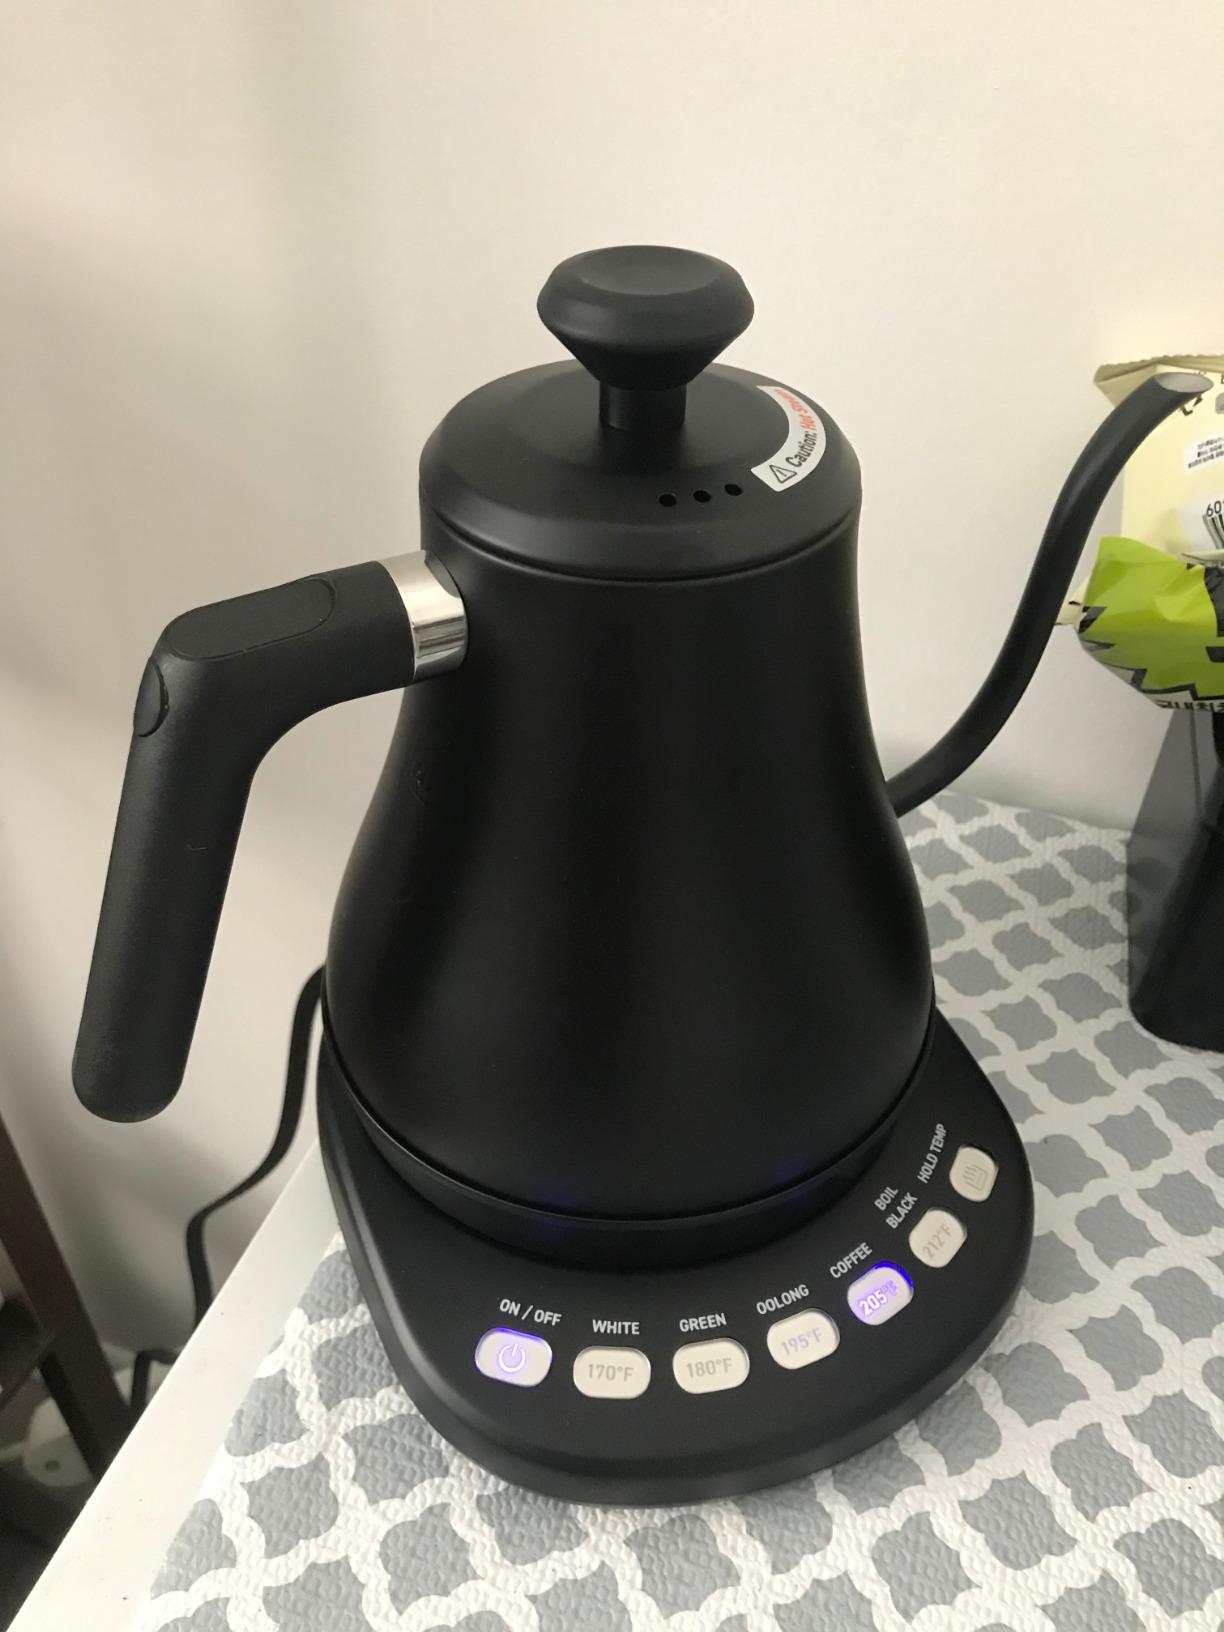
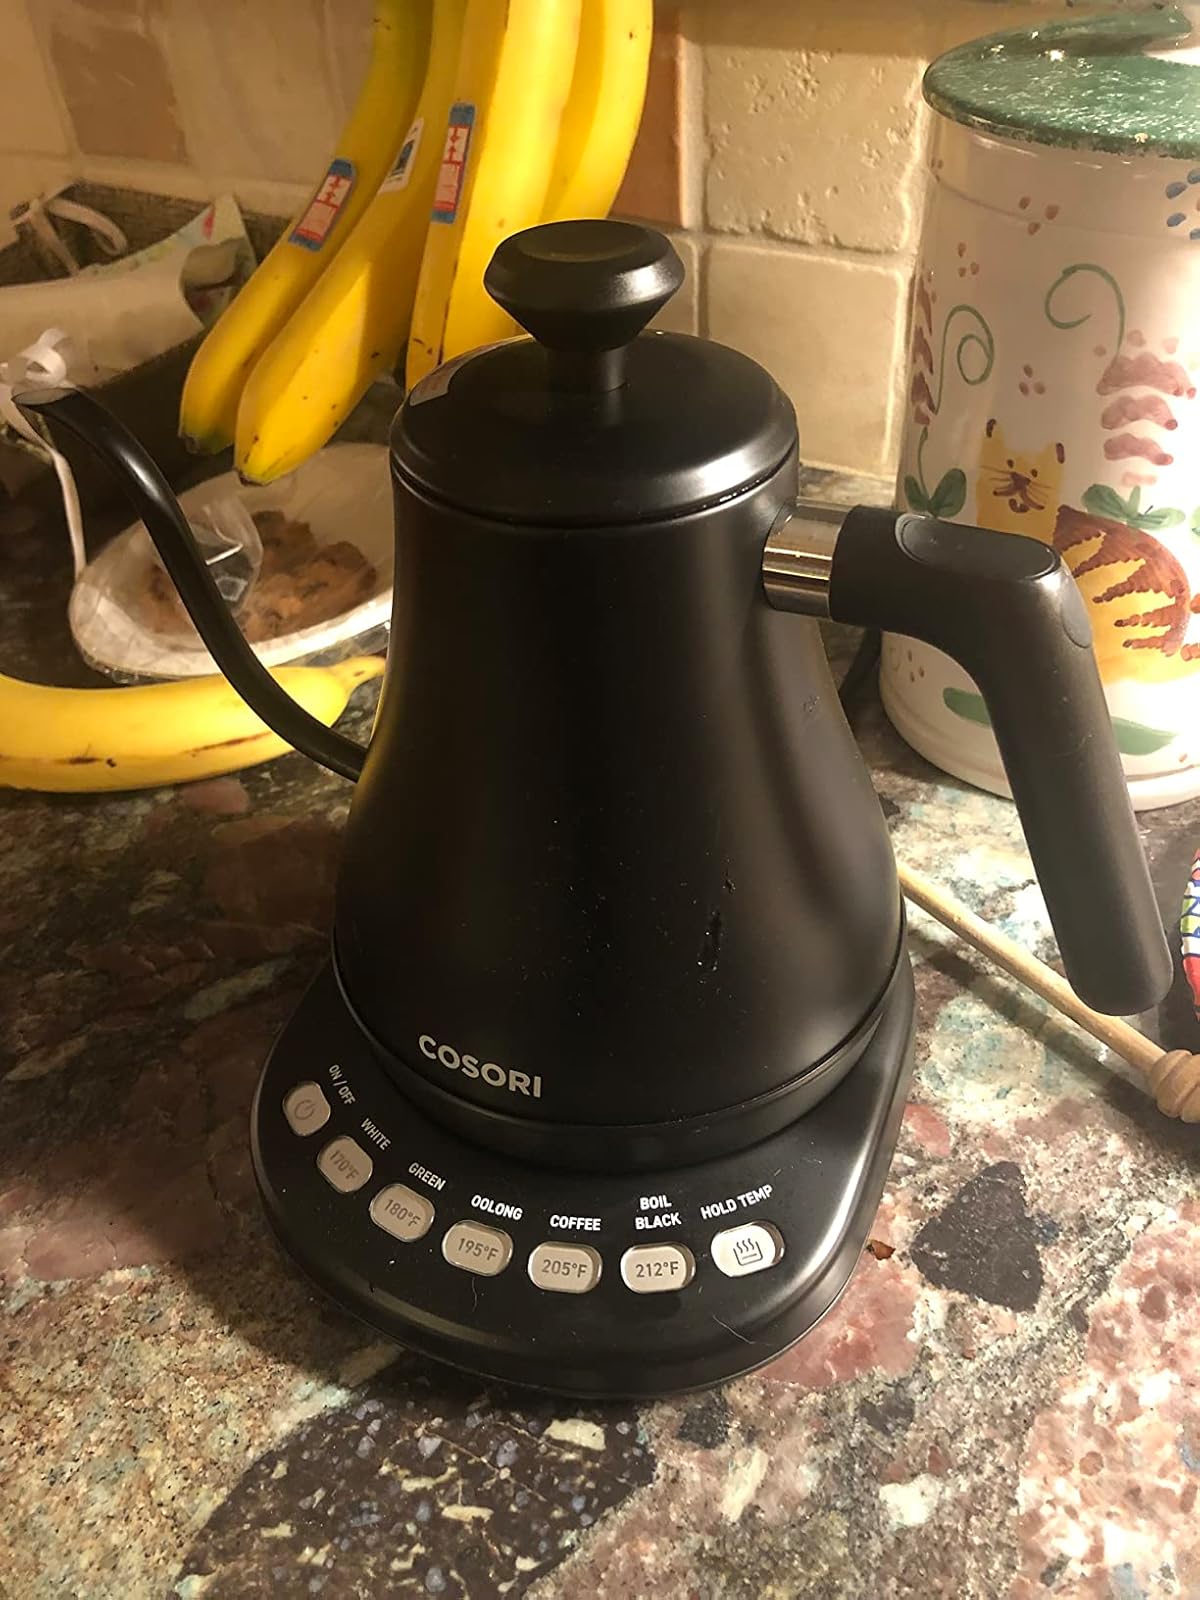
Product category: items_kettle
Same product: yes